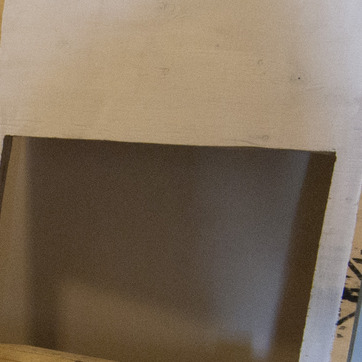
Material: painted